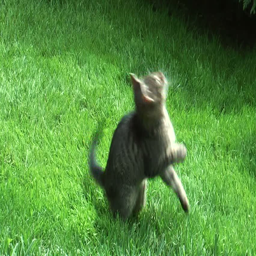
cat playing on the grass